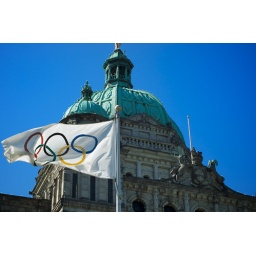
The Olympic fag flying in front of the Parliament building in Victoria